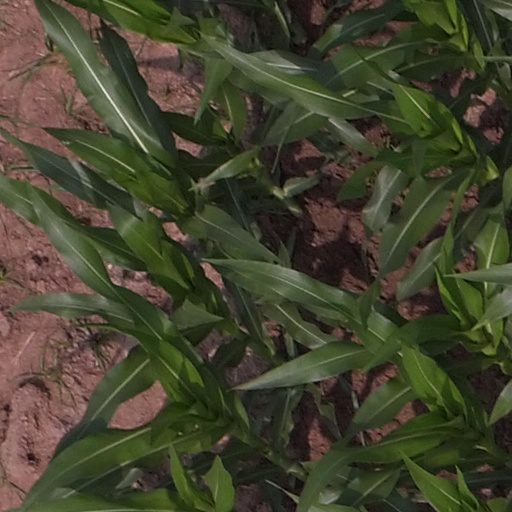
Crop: maize; corn